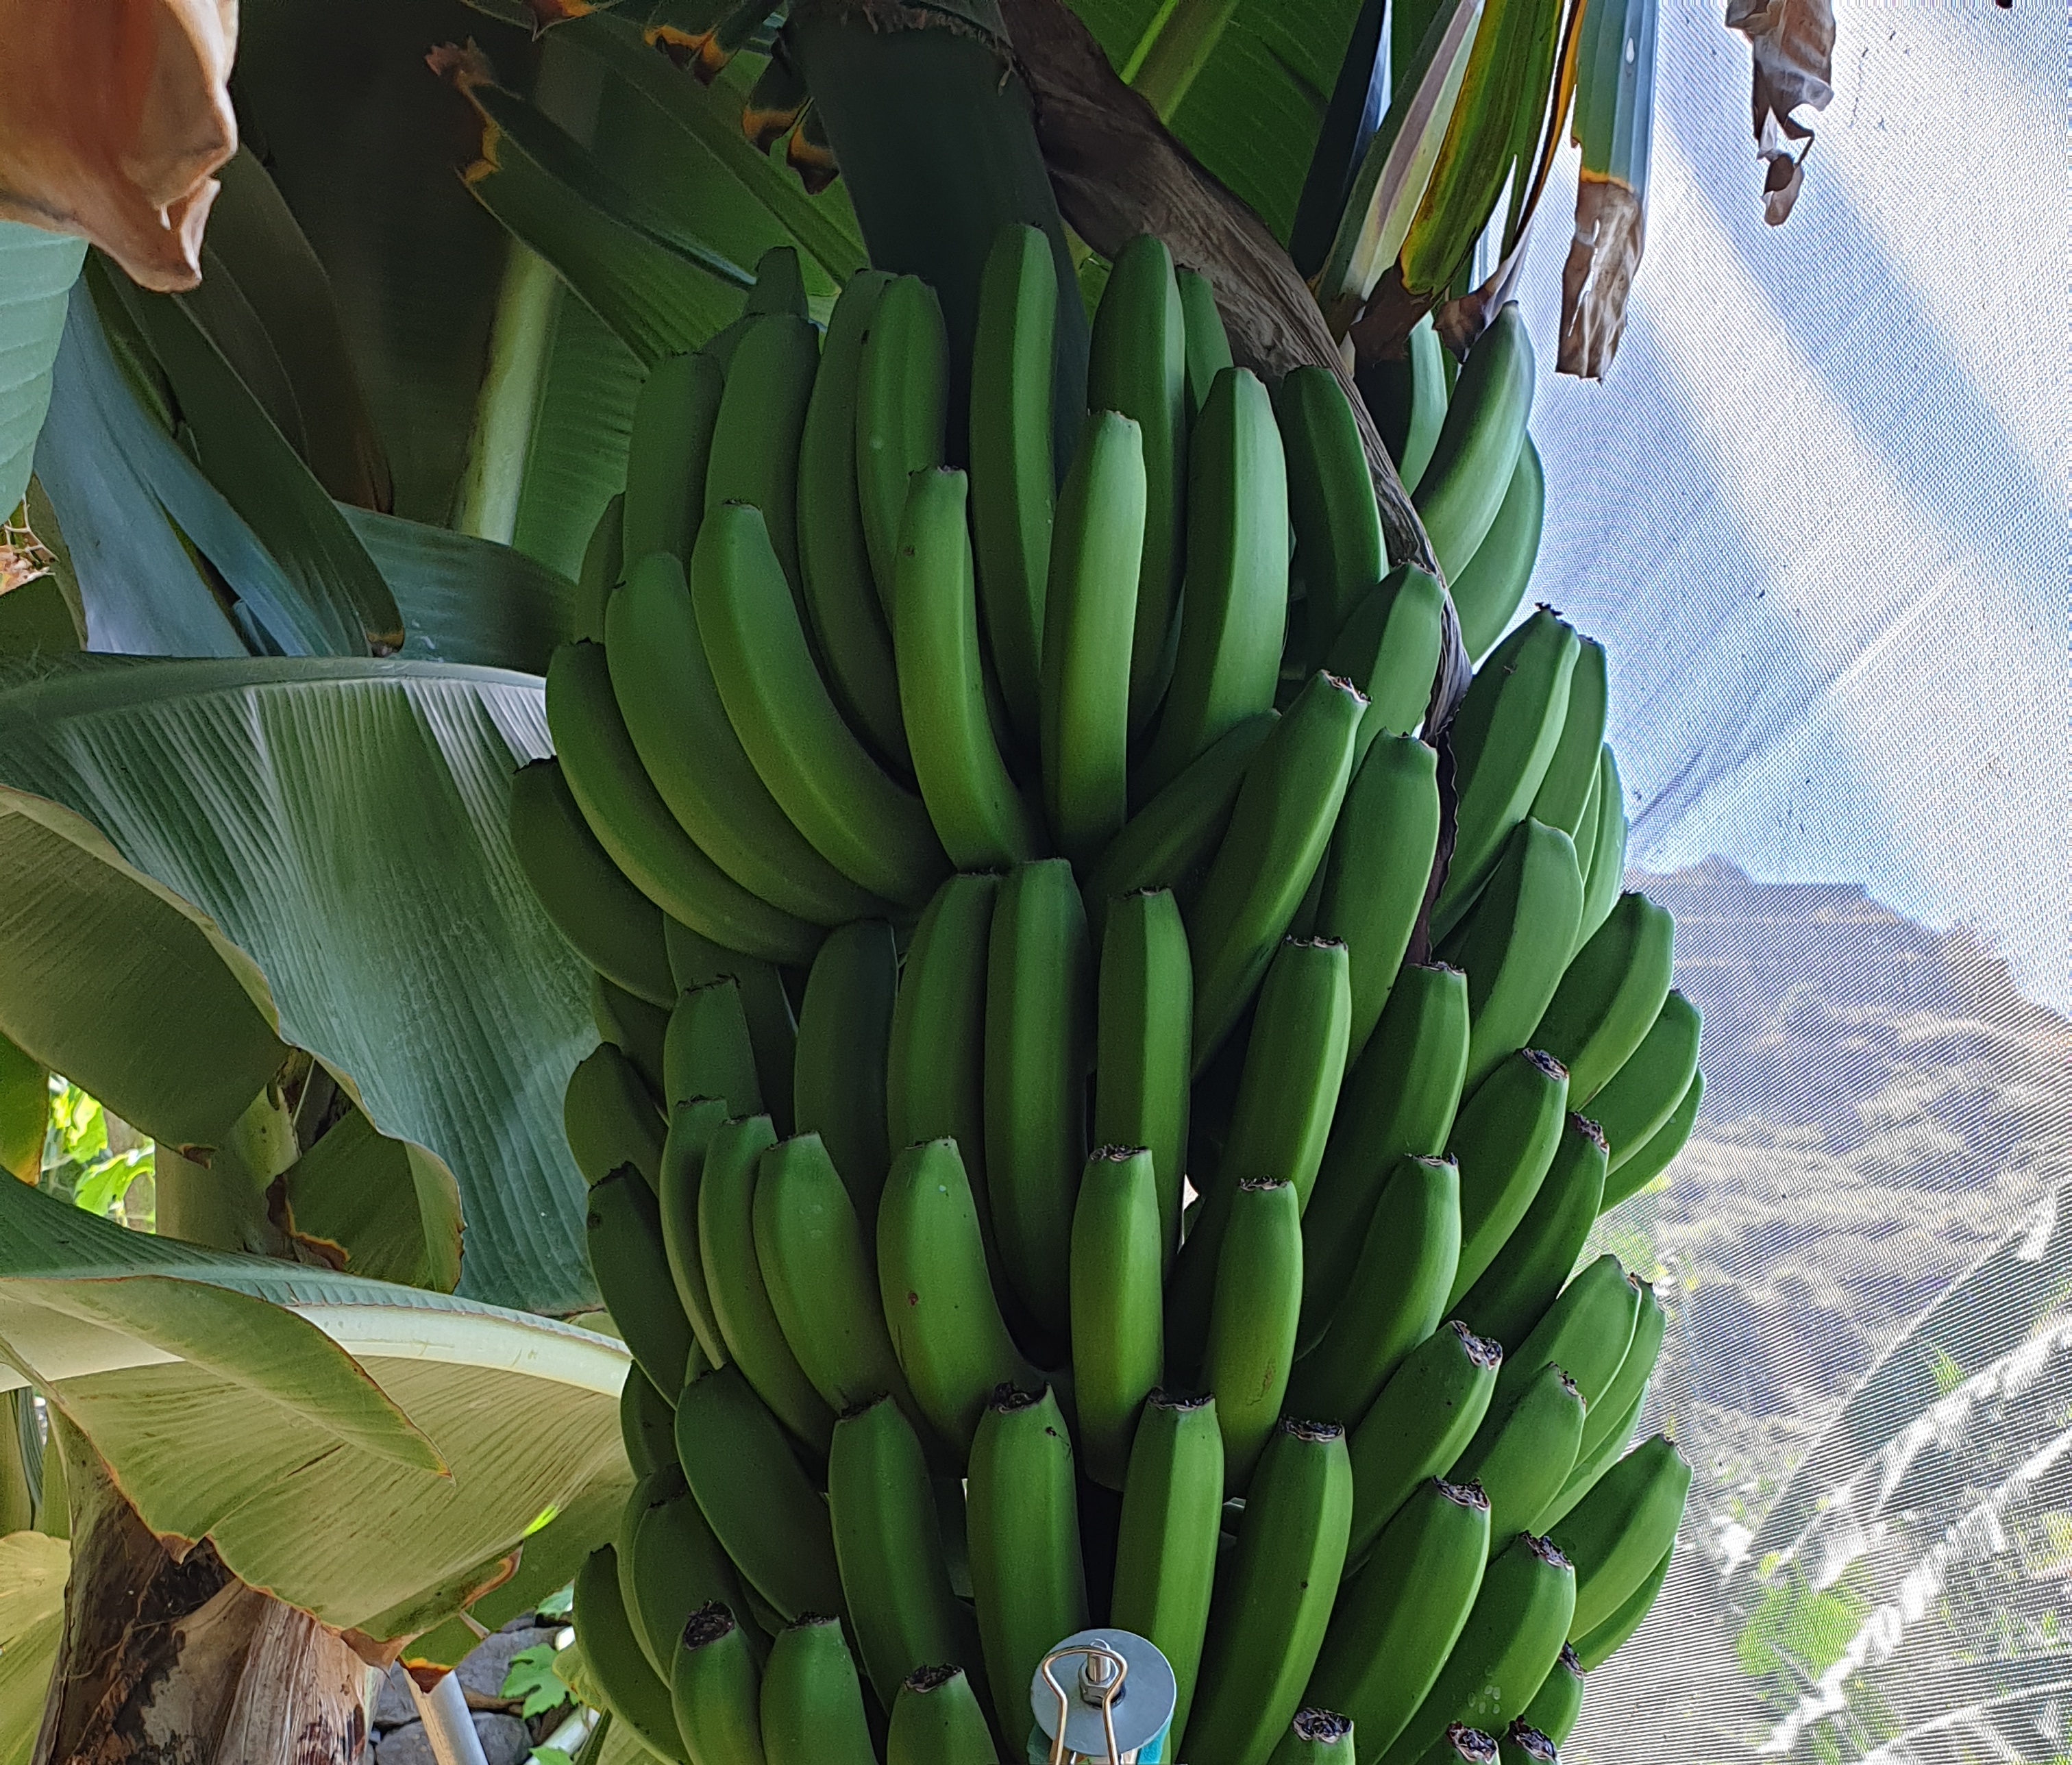
Label: Keep